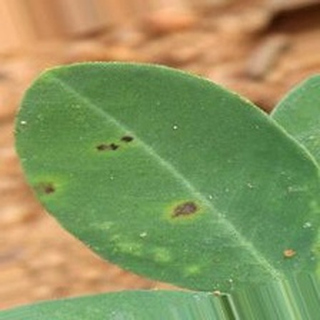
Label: groundnut_early_leaf_spot